Rebeca Cofré

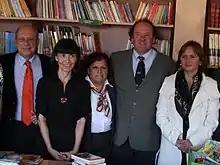
From left to right: deputy Juan Carlos Latorre, officials from the Library of the National Congress of Chile, deputy Ramón Barros Montero, and Cofré during a ceremony at a local school, May 2010.

As a member of right-wing party Independent Democrat Union (UDI), she ran as a candidate for mayor of Chépica in 2004, competing against four other candidates: Leonel Arturo Padilla Peña (Humanist Party, PH), Raúl Araya Donoso (independent), Gastón Retamales Fuenzalida (independent), and Miriam del Carmen Rodríguez Cruz (Socialist Party, PS). Rodríguez Cruz won the election, garnering 3,546 votes (47.01%) out of 7,543 votes cast. Cofré, in contrast, obtained 3,260 votes (43.22%). Cofré ran again as a candidate for mayor of Chépica in 2008, obtaining 4,931 votes (62.71%) out of 7,863, winning against incumbent mayor Rodríguez Cruz, who obtained 2,932 votes (37.29%). Cofré took office as mayor of Chépica on 6 December 2008.